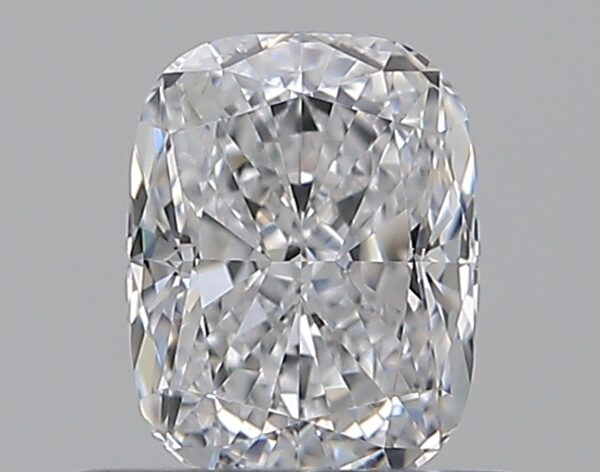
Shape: cushion
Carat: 0.52
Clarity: VVS1
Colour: D
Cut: EX
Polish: EX
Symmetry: EX
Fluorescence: N
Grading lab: GIA
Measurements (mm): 5.34 x 4.11 x 2.79